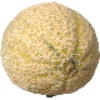
Label: Cantaloupe 2